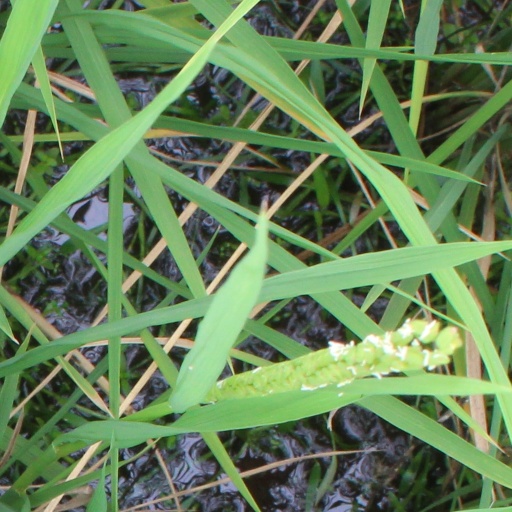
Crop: rice